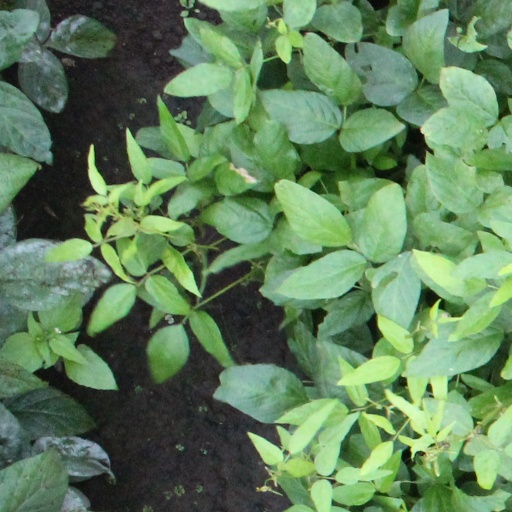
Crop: soybean